Wisconsin International Raceway

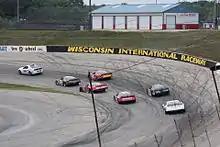
2014 ARCA Midwest Tour race

The track had an annual American Speed Association event when the sanctioning body was in existence. The track resumed hosting ASA events after the series was reorganized, and it held an event in 2007 for the ASA Midwest Tour. That event, the Dixieland 250, is now part of the ARCA Midwest Tour schedule and is one of the most prestigious events on the calendar, attracting NASCAR champions Kevin Harvick and Ron Hornaday Jr. in 2009 and Kyle Busch in 2017. The race was part of the NASCAR Midwest Series between 1998 and 2004 and had 13 races under NASCAR banner. Earlier the USAC Stock Car series had raced at the track.